Mellon Financial

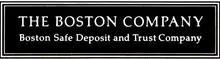
The Boston Company logo, c. 1993, acquired by Mellon

In 1993, Mellon bought The Boston Company from American Express and AFCO Credit Corporation from The Continental Corporation. The next year, Mellon merged with the Dreyfus Corporation, bringing its mutual funds under its umbrella.